Buzwagi Gold Mine

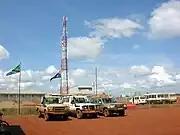

Buzwagi Gold Mine is an open pit gold mine in the Shinyanga Region of Tanzania, located 6 kilometres southeast from the town of Kahama. It is operated by Acacia Mining.